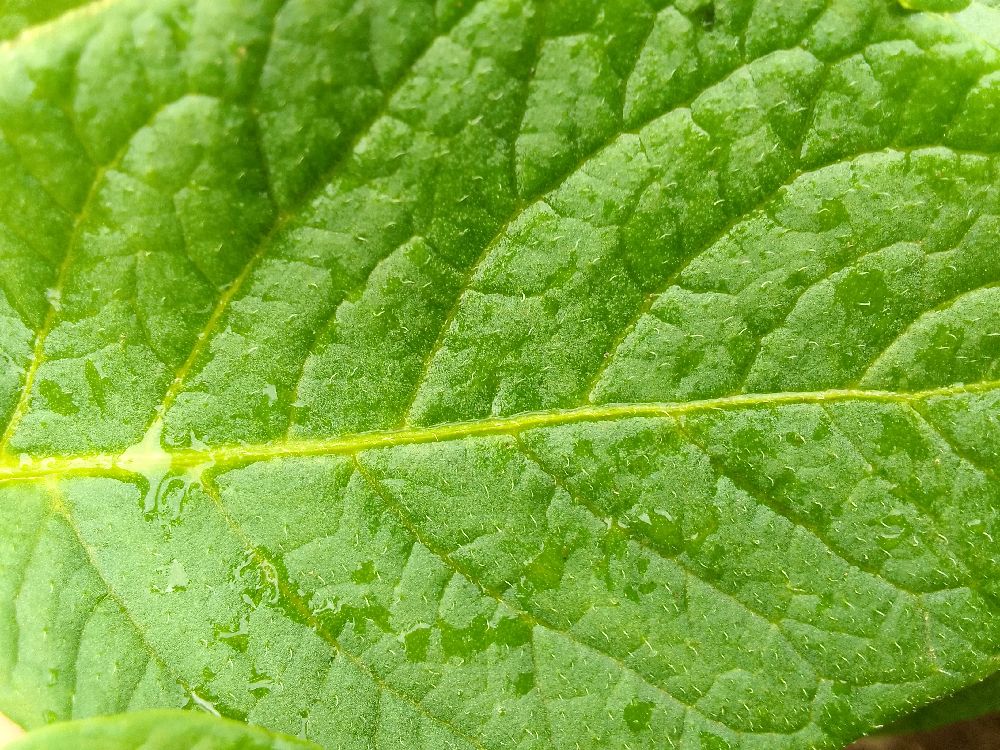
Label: Healthy